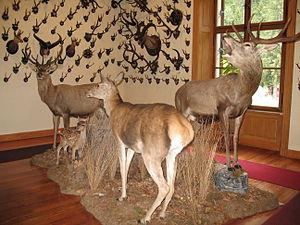
Le Musée régional de la faune alpine « Beck-Peccoz » est un musée d'éthologique situé près du chef-lieu de Gressoney-Saint-Jean, au cœur de la Vallée du Lys, en Vallée d'Aoste.